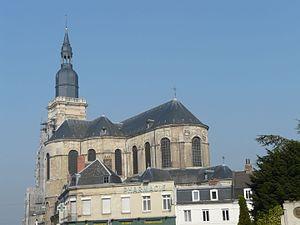
L'église Saint-Géry à Cambrai (Nord, France)
L'église Saint-Géry est une église édifiée de 1648 à 1745, située dans la ville de Cambrai dans le département du Nord.